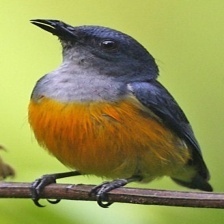
Species: YELLOW BELLIED FLOWERPECKER
Scientific name: DICAEUM MELANOXANTHUM